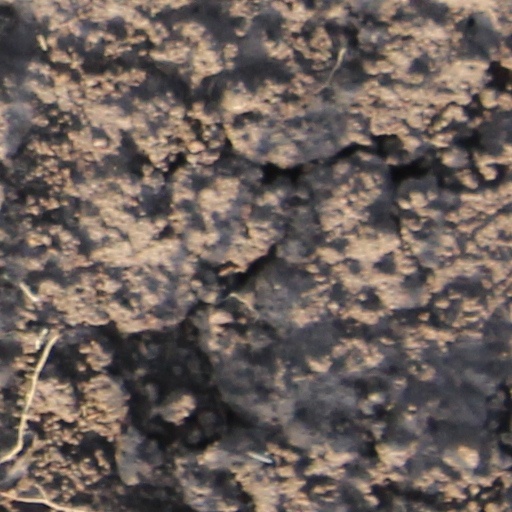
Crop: wheat